Nantwich

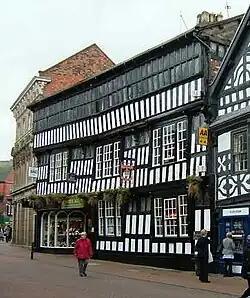
Crown Hotel

There are two tiers of local government covering Nantwich, at civil parish (town) and unitary authority level: Nantwich Town Council and Cheshire East Council. The town council is based at the Civic Hall on Market Street. Parts of the built up area extend into neighbouring parishes, notably Stapeley and District to the south-east.